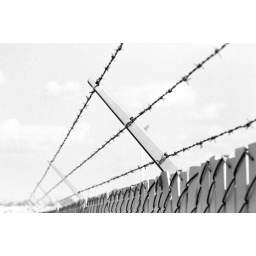
Taken near my school. This fence guards a station where the local school buses are parked.